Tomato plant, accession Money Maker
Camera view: vertical (180 deg); turntable rotation: 90 degrees
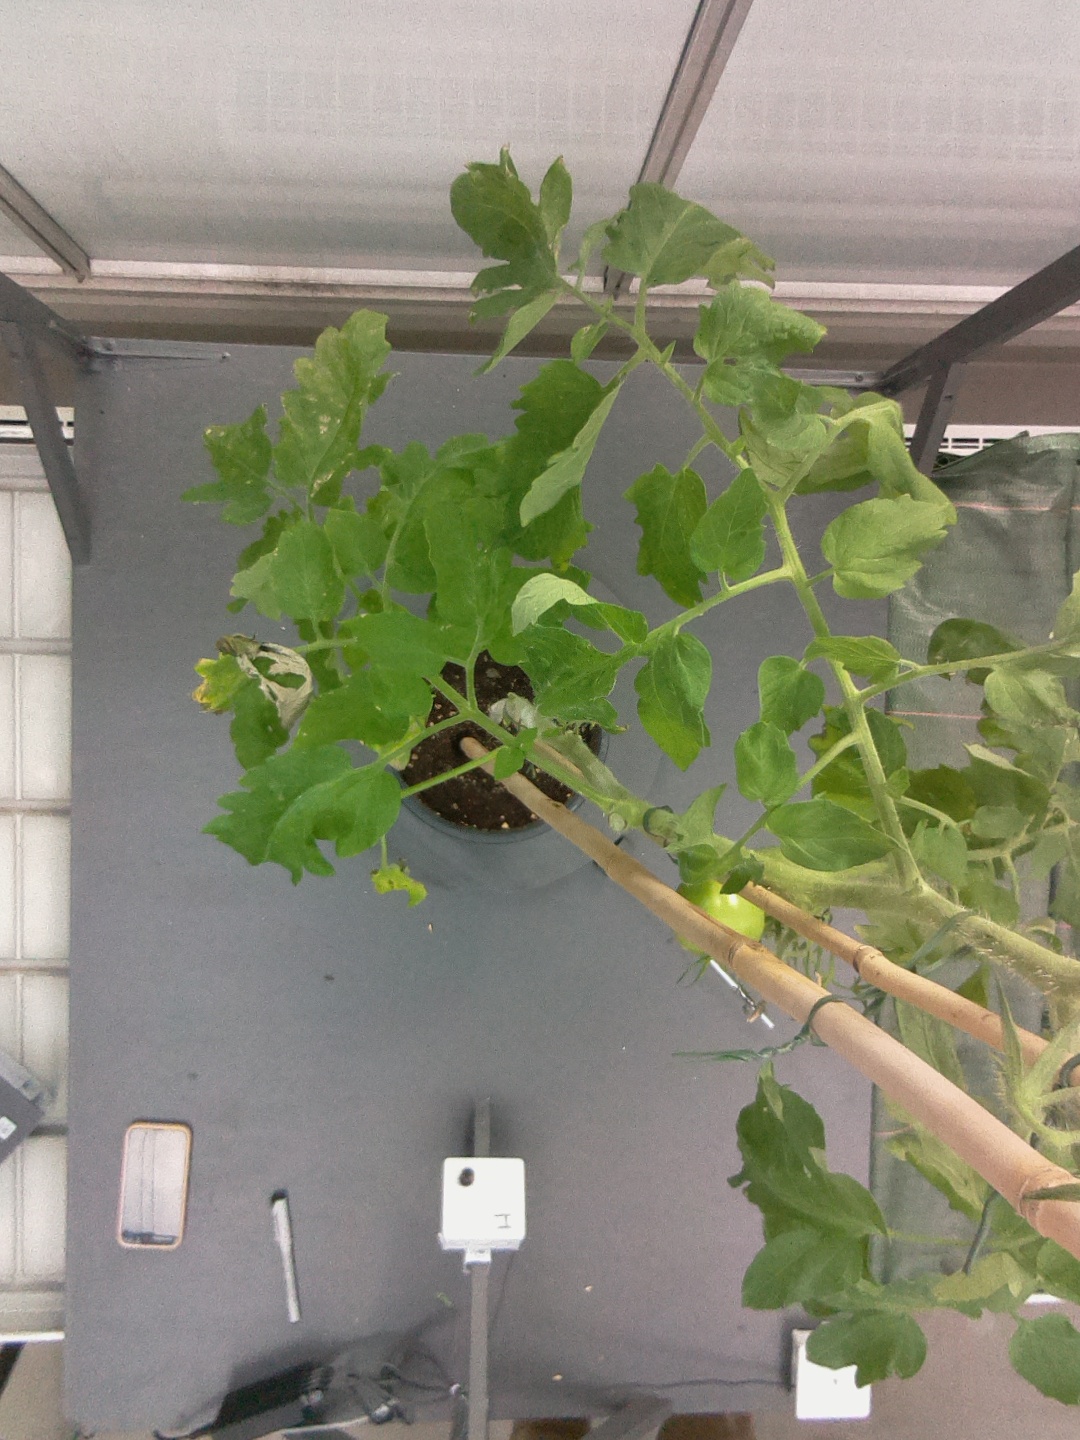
BBCH growth stage 79: 90% -100% of final fruit size